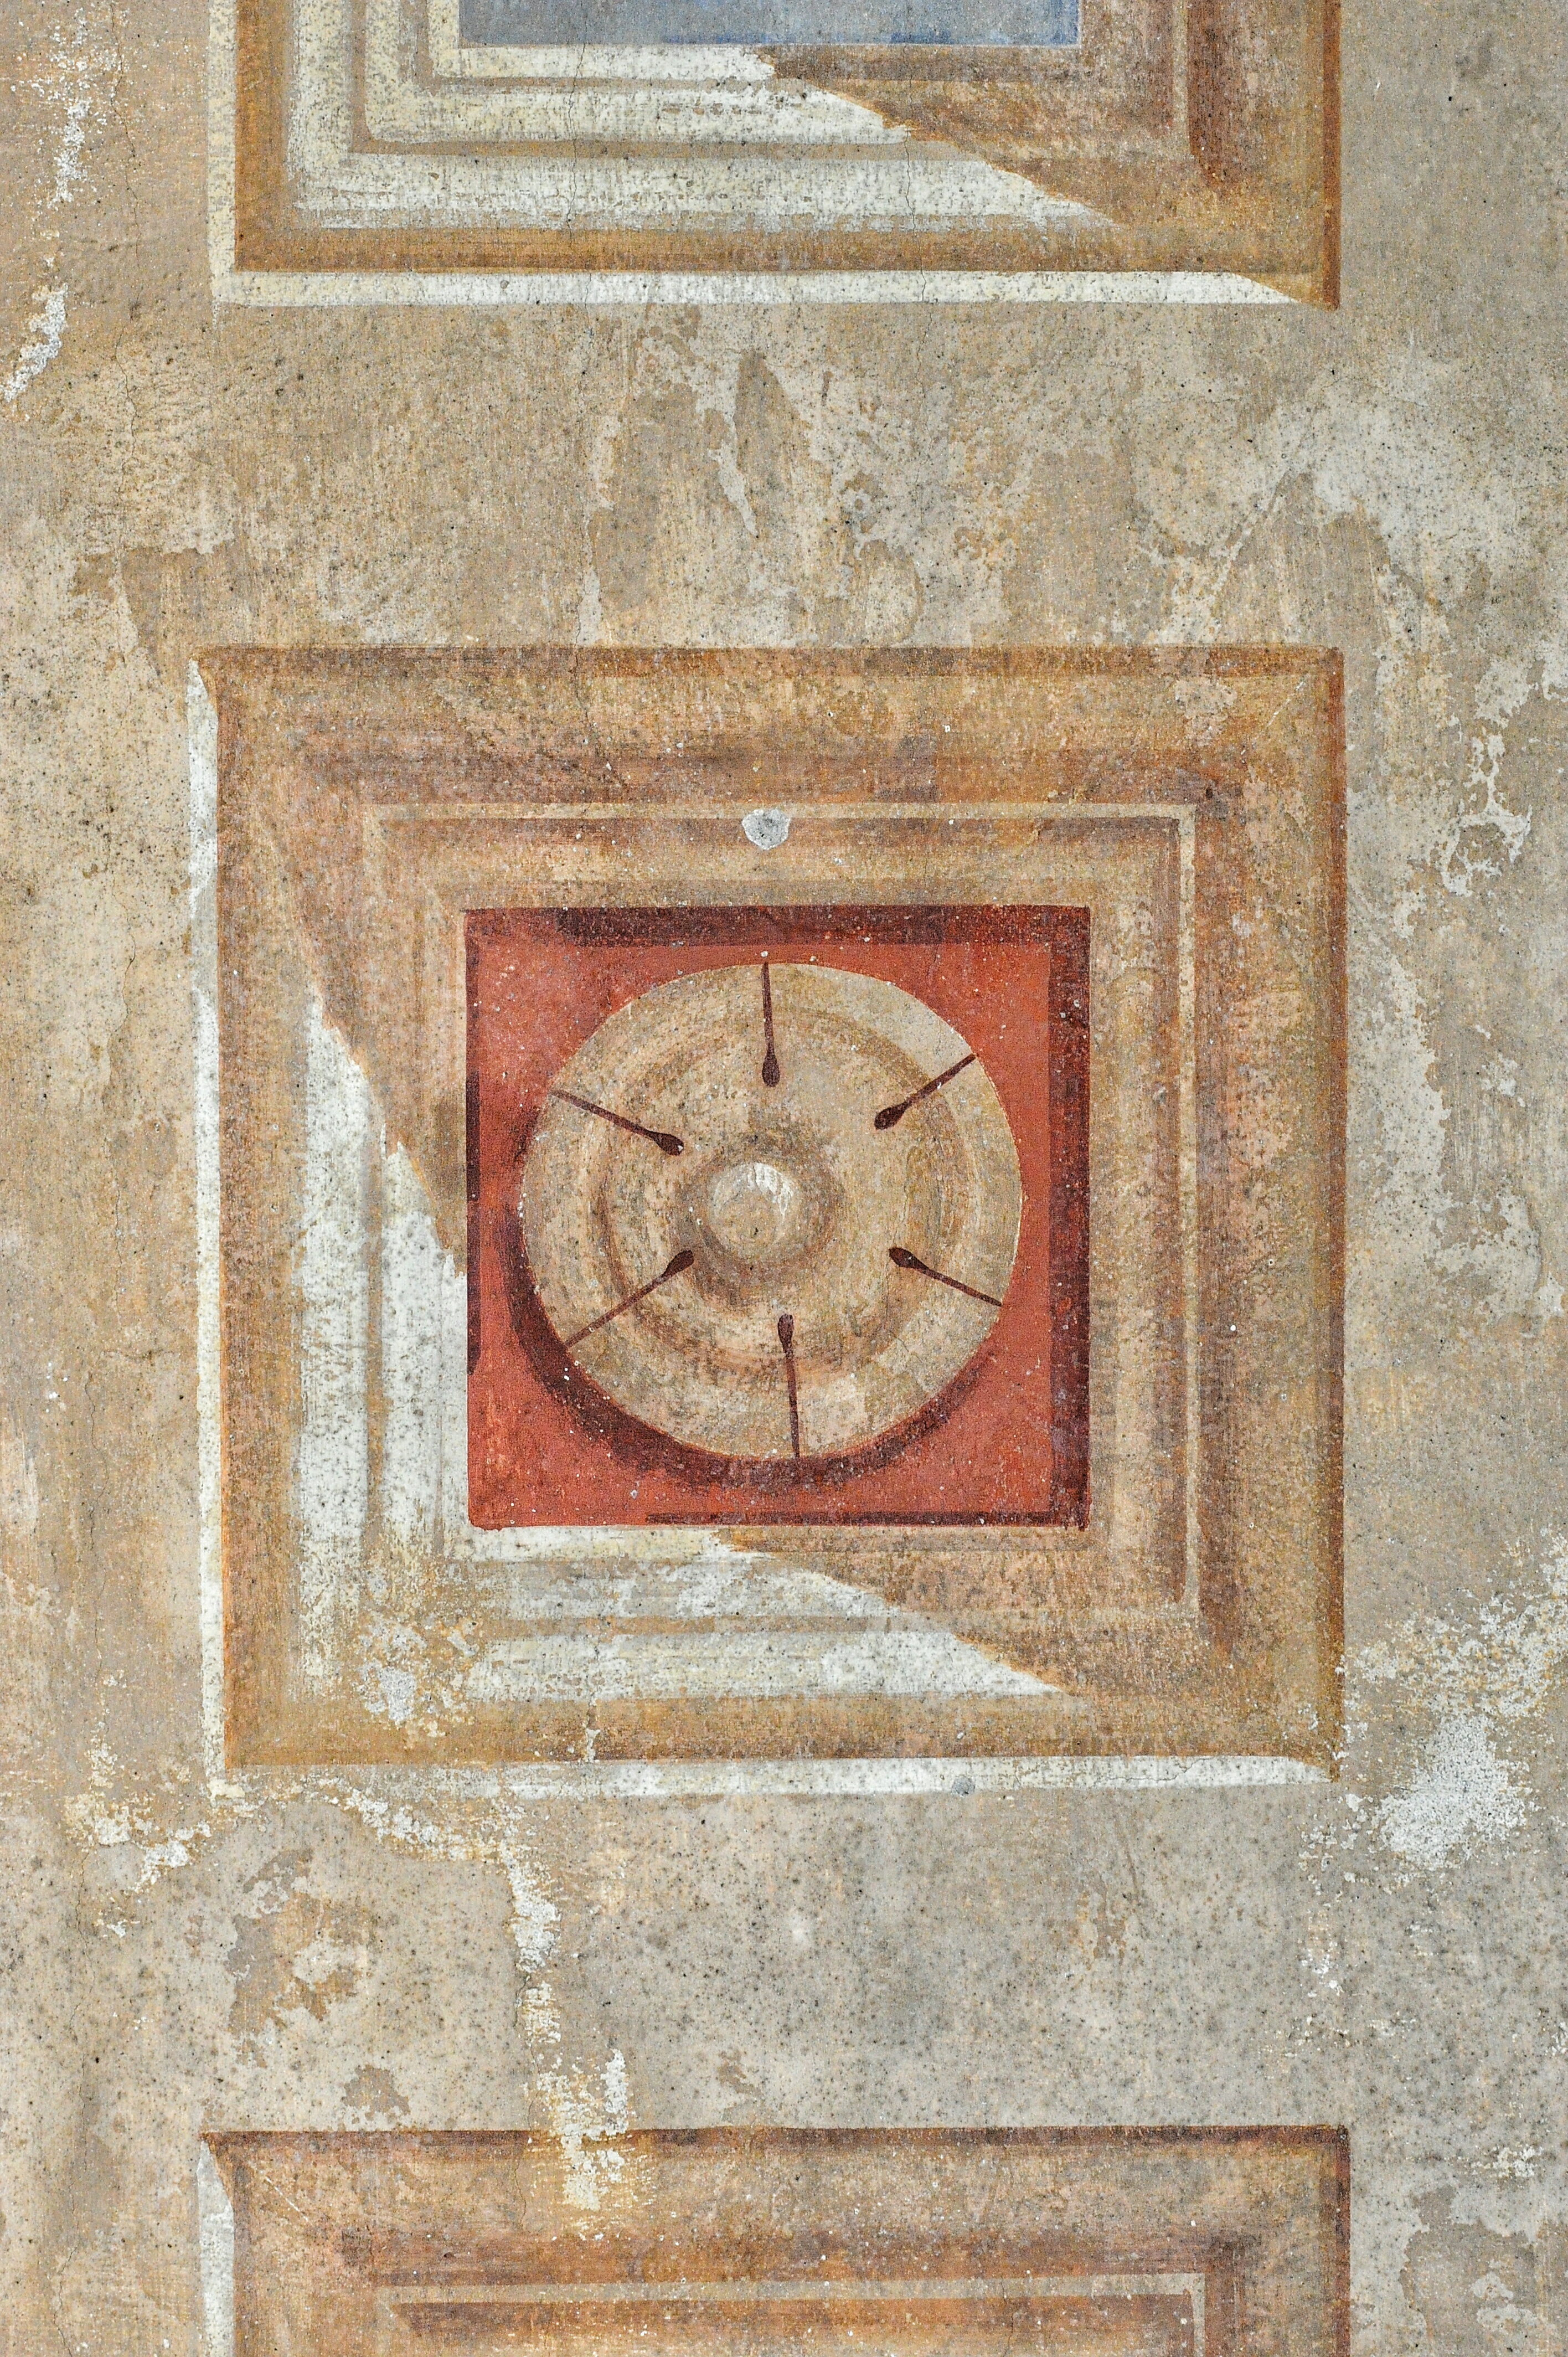
wood, texture, number, wall, color, artistic, paint, door, art, picture frame, carving, relief, flooring, the framework, historian, ancient history